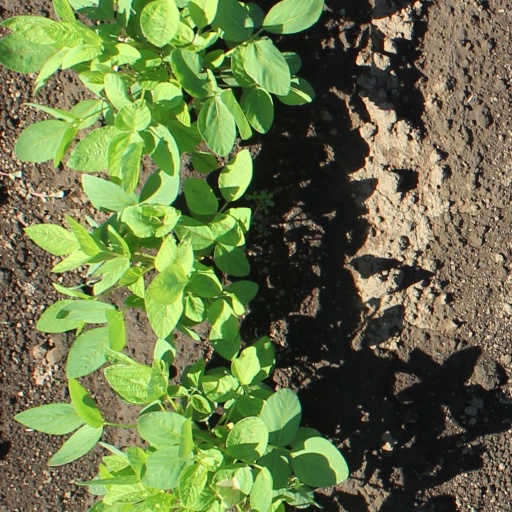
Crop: soybean